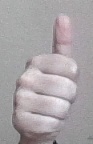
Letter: aleff